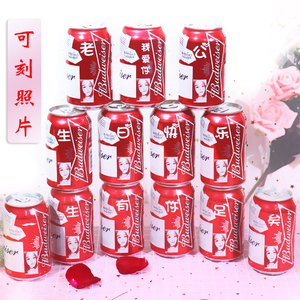
Label: metal